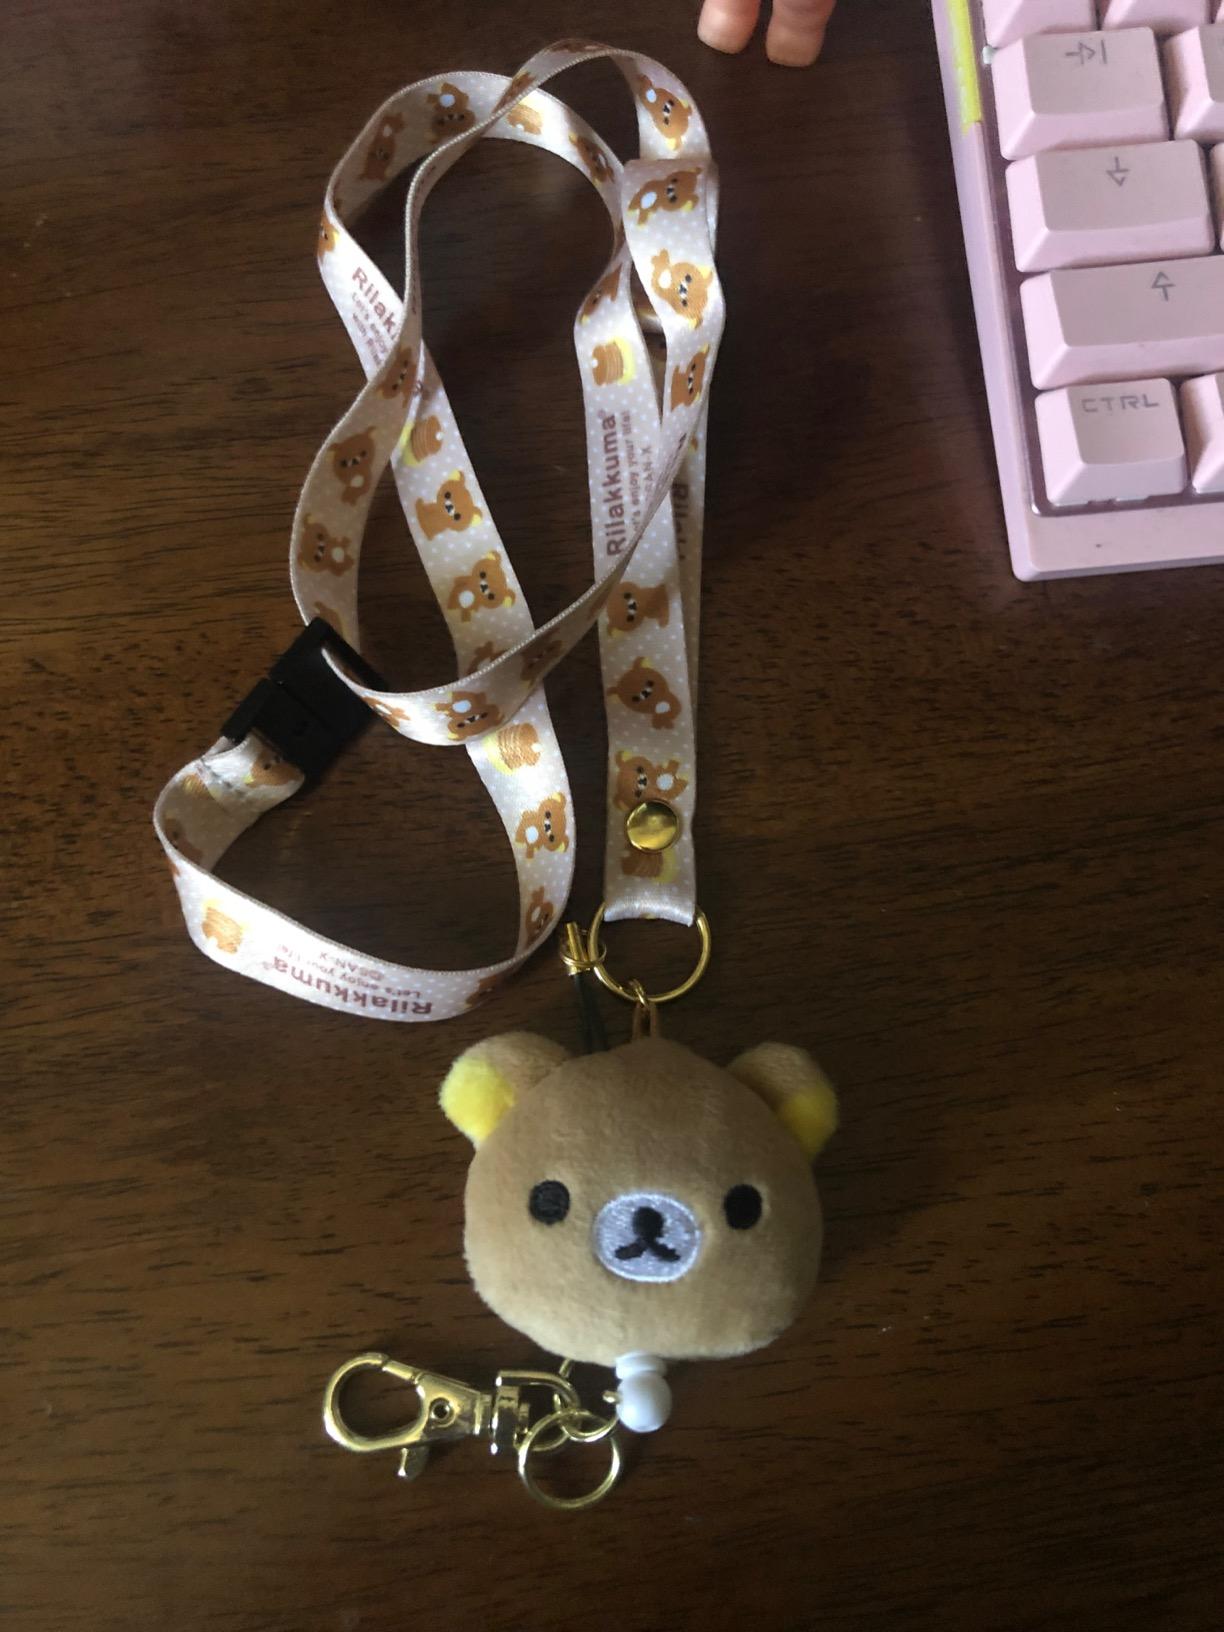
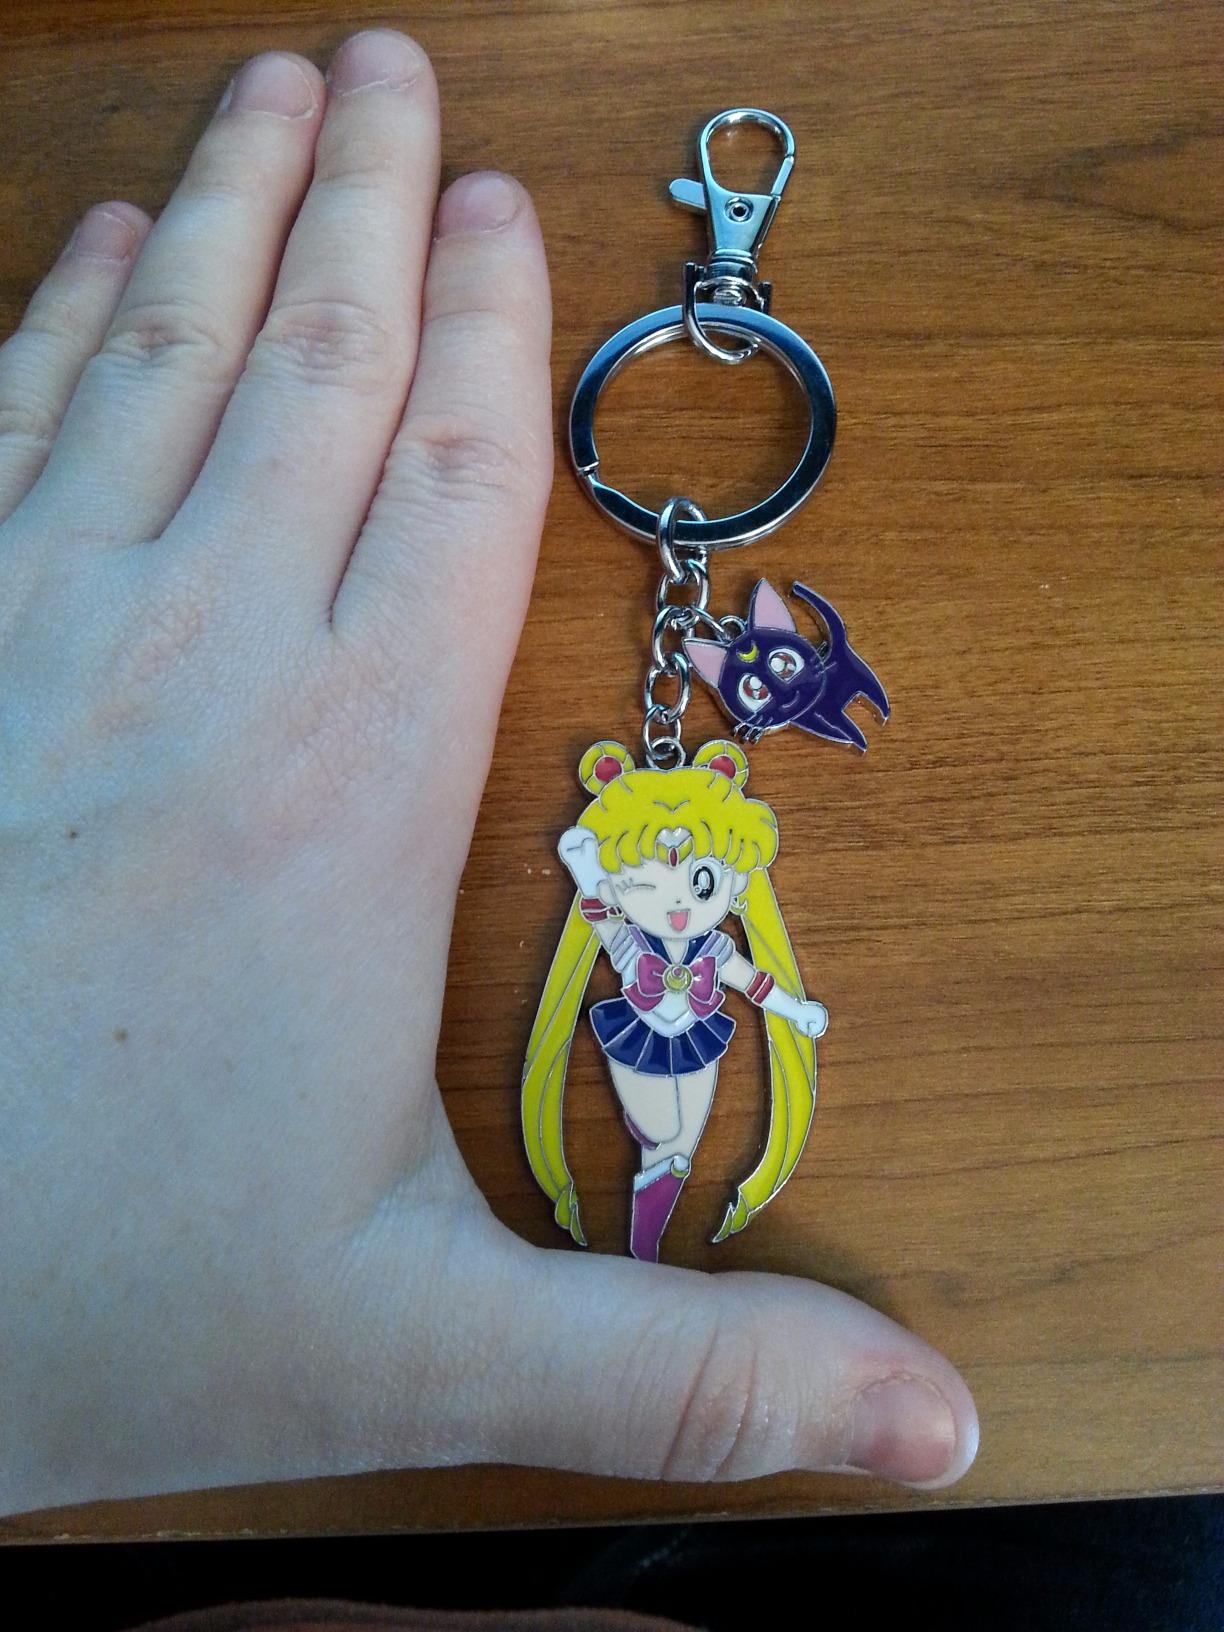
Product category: accessories_keychain
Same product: no